South Yarra

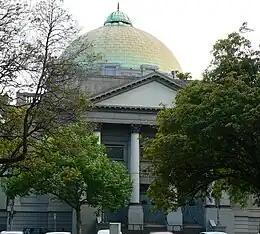
Melbourne Synagogue (b. 1929)

Many historic mansions can be found in South Yarra. Heritage registered houses include Como House (1847), one of Melbourne's earliest mansions on its large estate on Williams Road, now owned by the National Trust and known for its long association with the Armytage family, "Richmond House" (1859), in Avoca Street, formerly home to Sir Rupert Clarke Bt, "Barwon" (1881) and "Airlie House" on Domain Road, once the townhouse of the Chirnside family of Werribee Park fame, which now serves as a leadership college for Victoria Police.